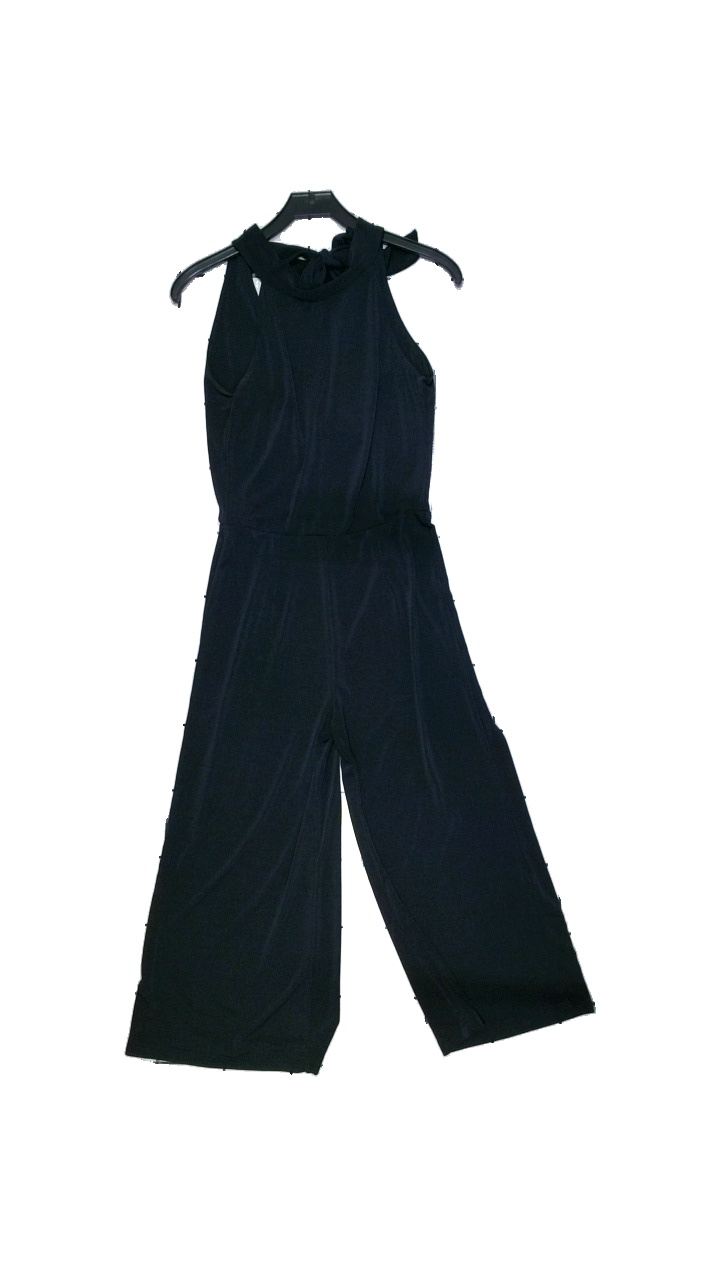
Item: Dress (Ladies)
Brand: Bikbok
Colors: Black
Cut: Loose, Long
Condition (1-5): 4
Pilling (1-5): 4
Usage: Reuse
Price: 50-100